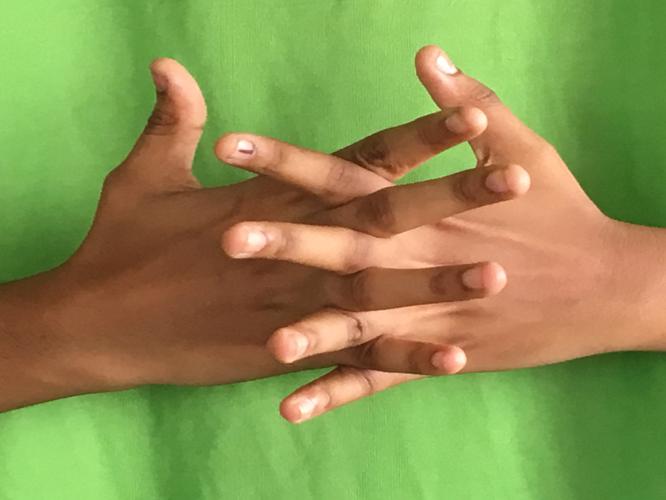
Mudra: Karkatta
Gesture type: double_hand